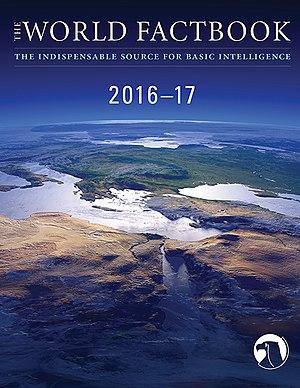
Ceci est une liste des changements et des entités dans le CIA World Factbook. Le Factbook est une publication annuelle de la CIA détaillant chaque pays du monde.
The World Factbook est une publication annuelle officielle de la CIA détaillant chaque pays du monde, des points de vue géographique, démographique, politique, économique, des communications et militaire.